Anjali Abrol

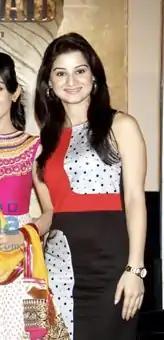
Anjali Abrol at the audio release of Singh Saab The Great

Anjali Abrol is an Indian actress best known for her role in the Indian television series "Raja Ki Aayegi Baraat". Anjali participated in "Nach Baliye 4" with Kapil Nirmal in 2008. She made a debut in Bollywood with "Singh Saab the Great" in 2013.